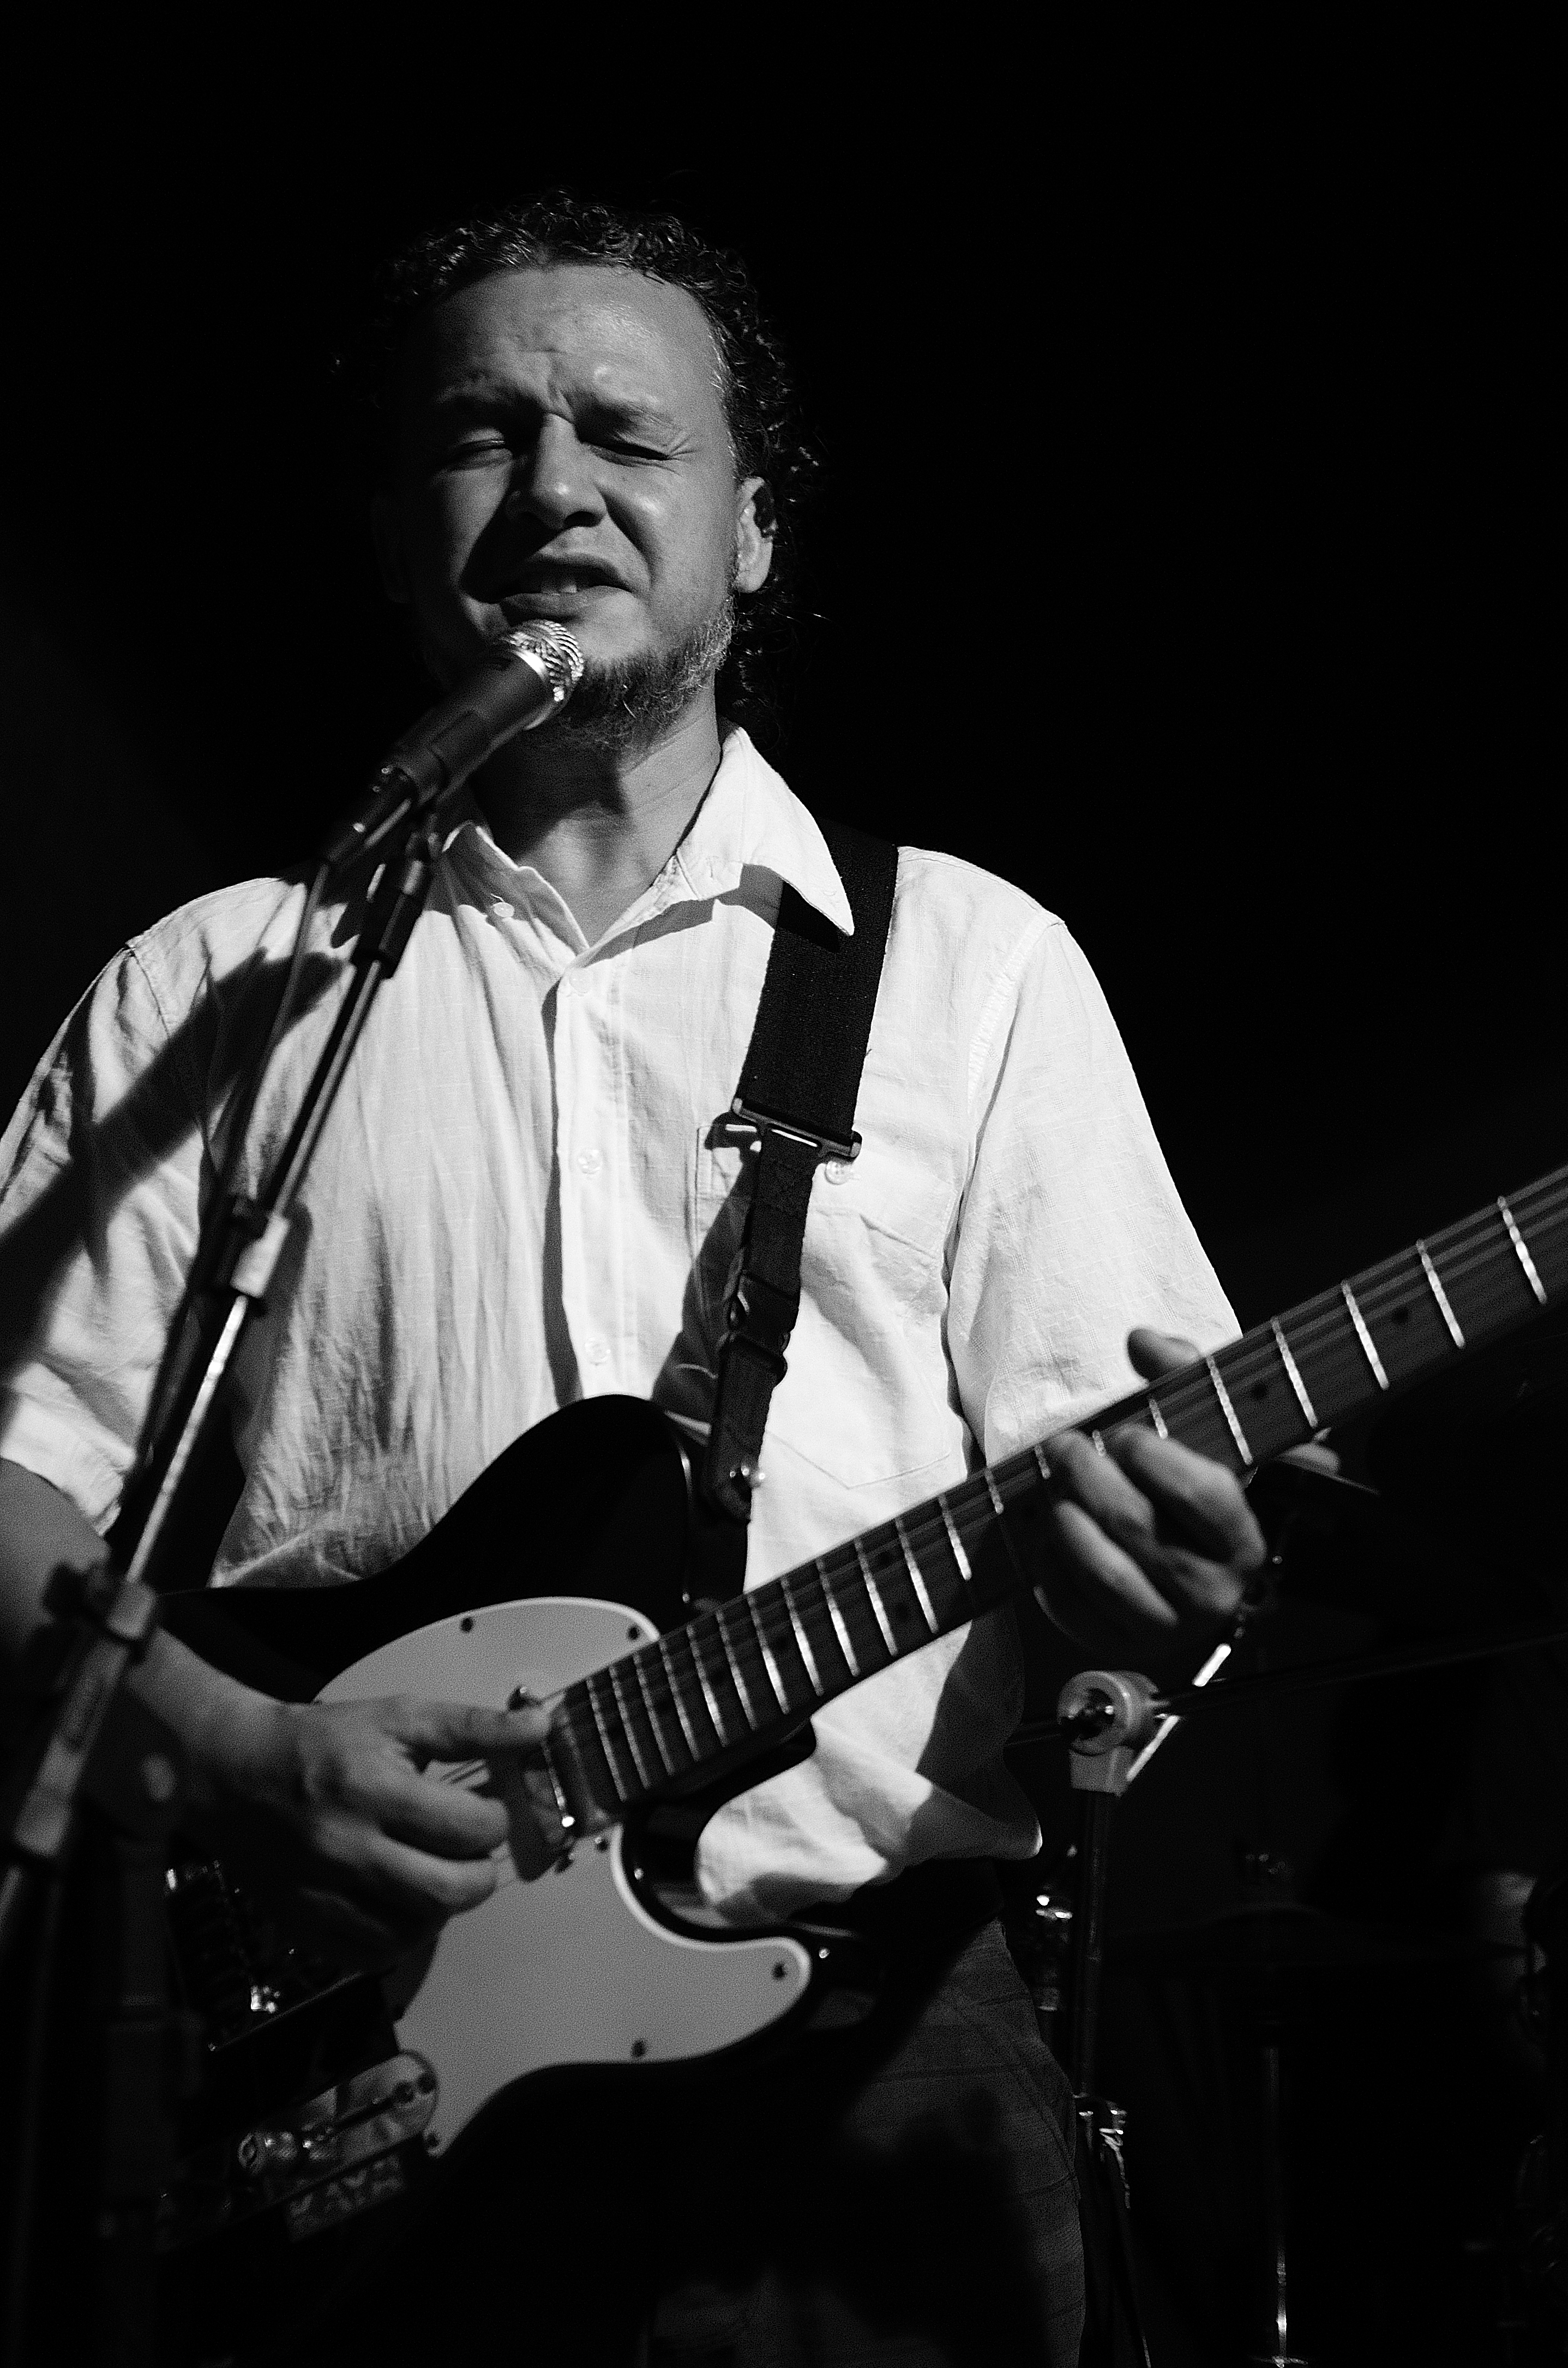
music, black and white, guitar, concert, musician, black, monochrome, blues, stage, performance, bassist, singing, recital, guitarist, drummer, eldorado, musica, banda, grupo, kuarahy, 3deblues, bass guitar, neworleans, entertainment, performing arts, singer songwriter, monochrome photography, string instrument, social group, plucked string instruments